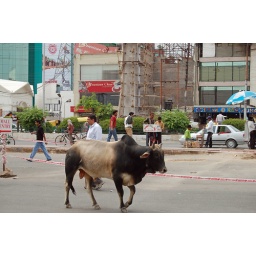
cow in street